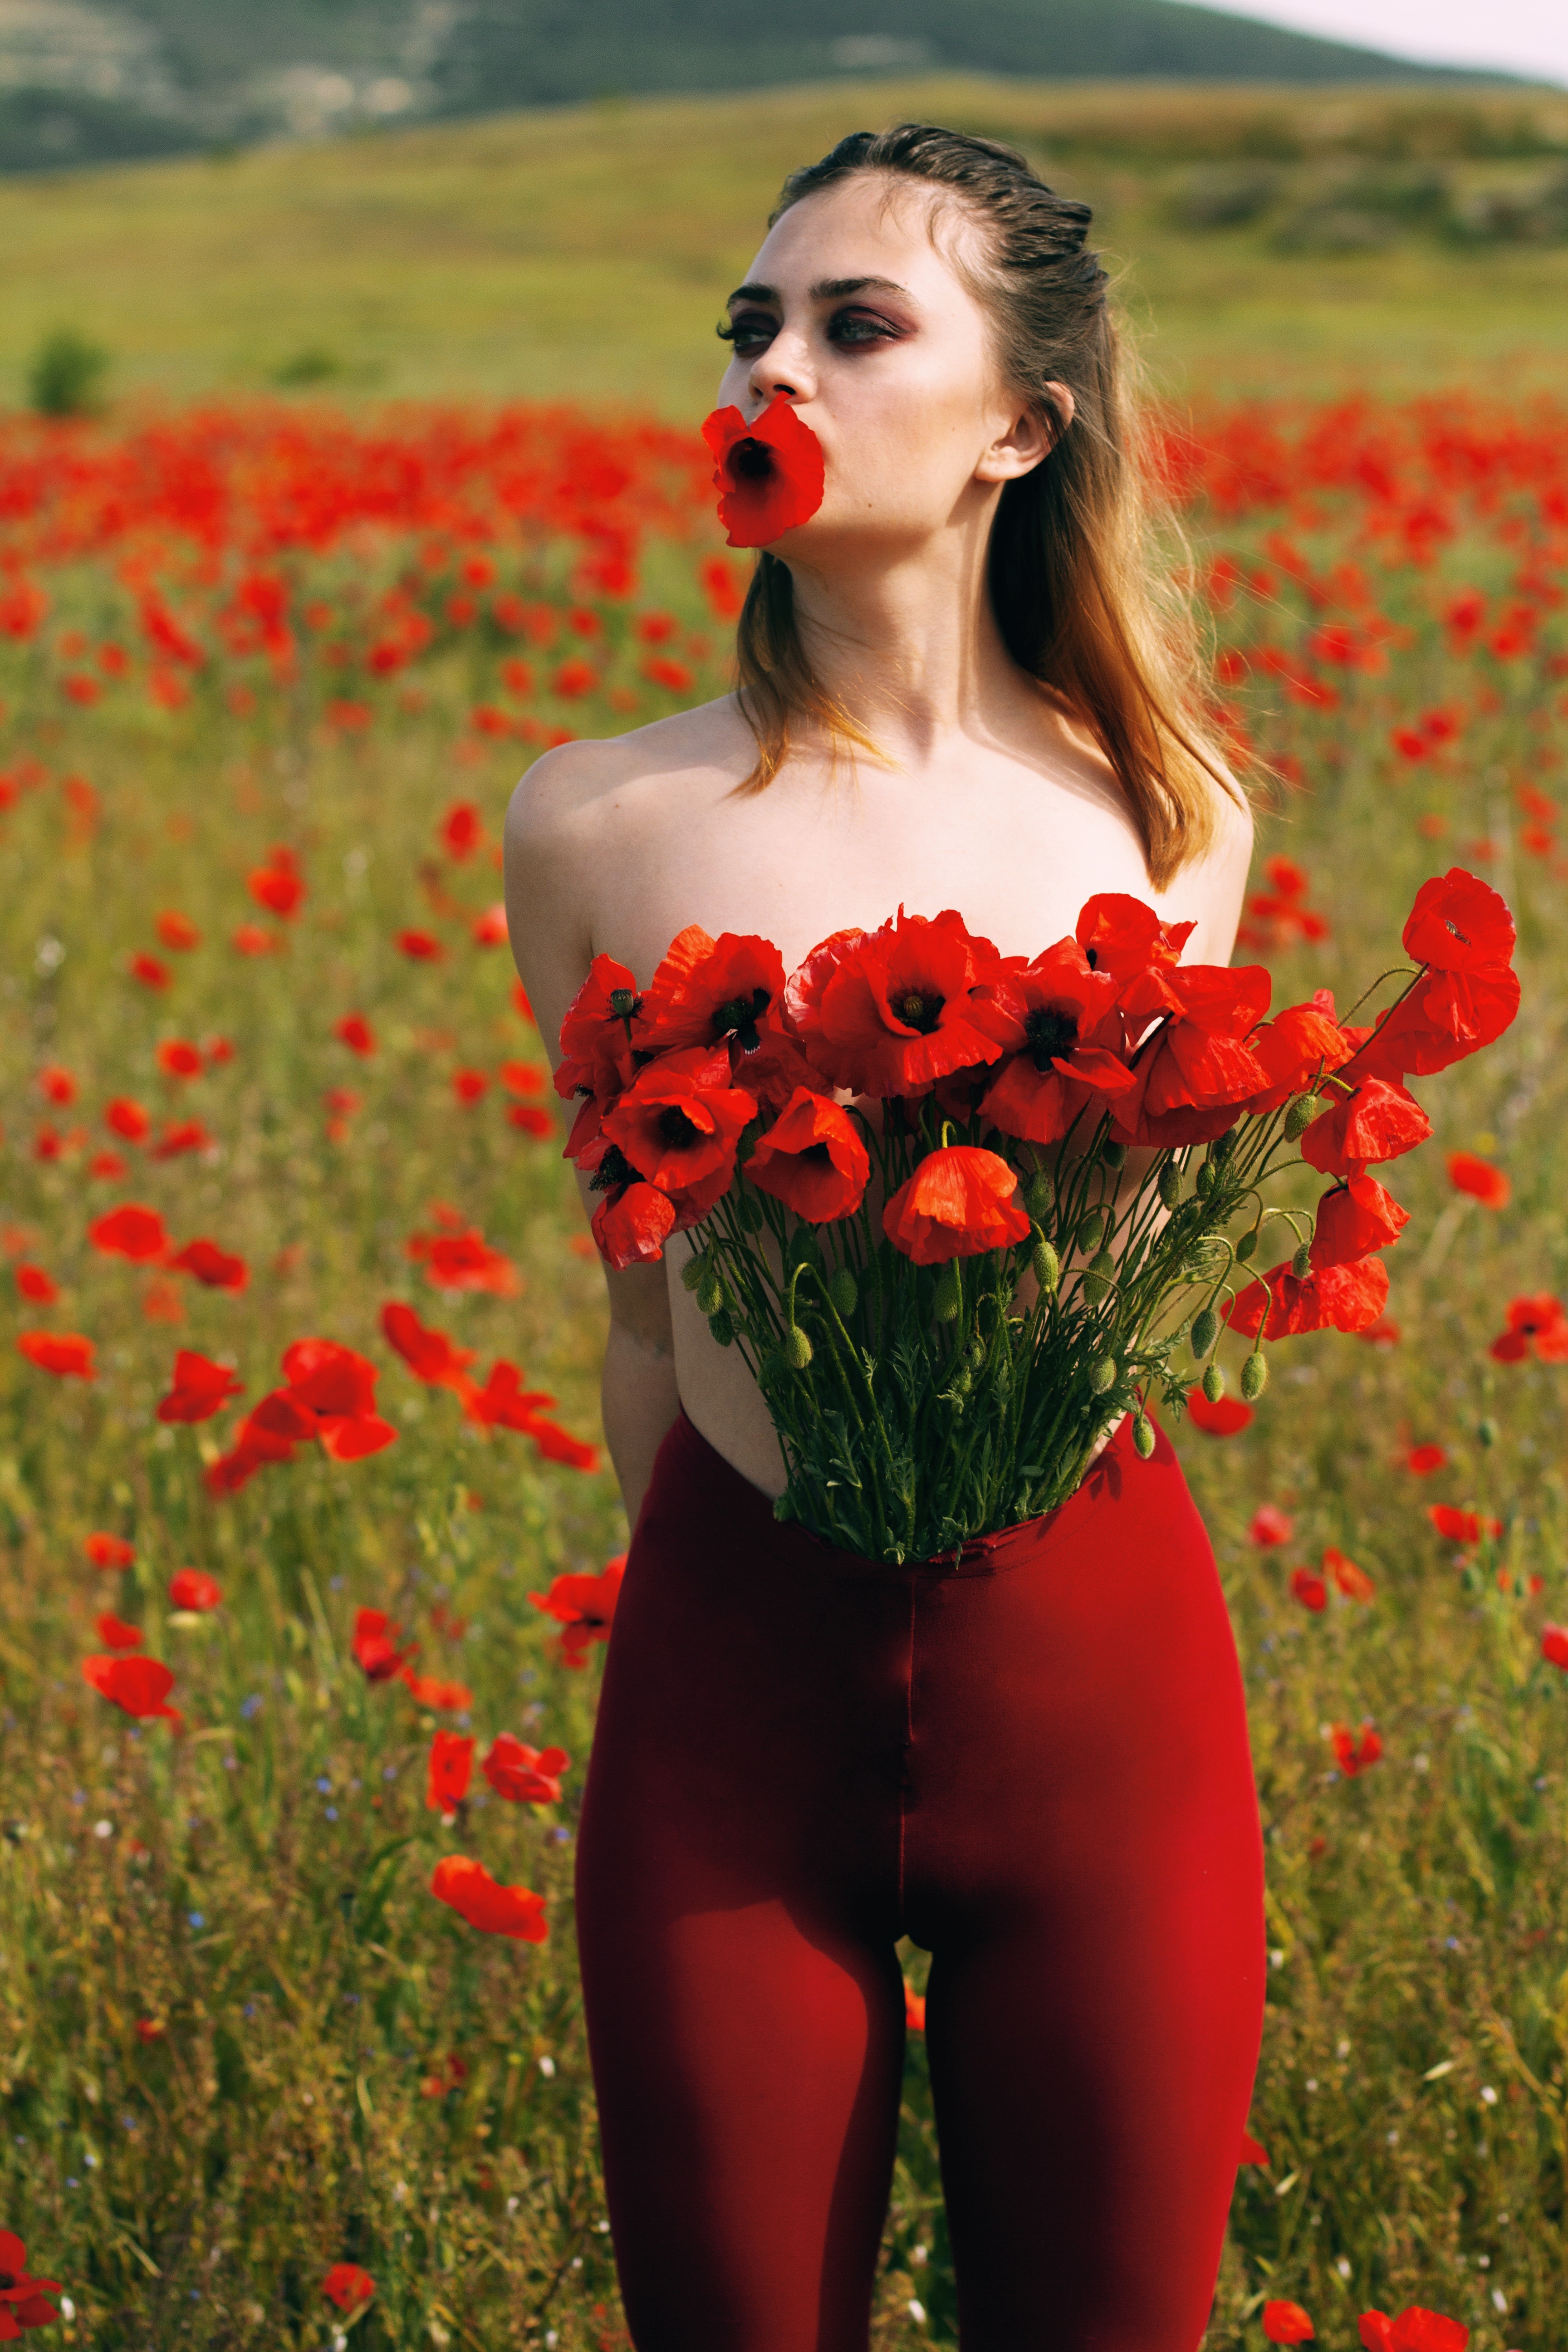
woman, face, flower, plant, photograph, facial expression, petal, People in nature, botany, orange, happy, grass, waist, flash photography, red, grassland, flowering plant, meadow, landscape, beauty, trunk, thigh, long hair, abdomen, sunglasses, brown hair, blond, field, agriculture, prairie, human leg, rose family, annual plant, formal wear, undergarment, flower arranging, wildflower, peach, floral design, coquelicot, red hair, romance, photo shoot, photography, sunflower, lingerie, poppy family, floristry